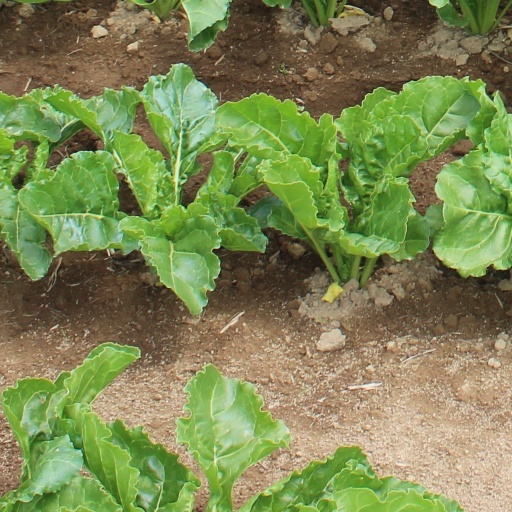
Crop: sugar beet